Aina Station

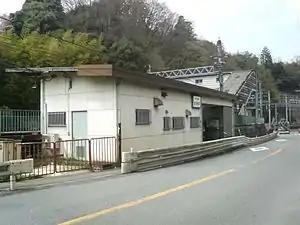
Aina Station building

is a railway station in Kita-ku, Kobe, Hyōgo Prefecture, Japan.